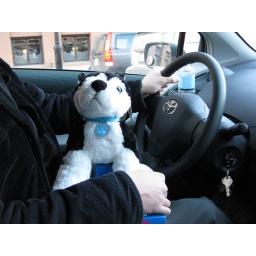
took this for Jere, I copied his puppy in car picture :P